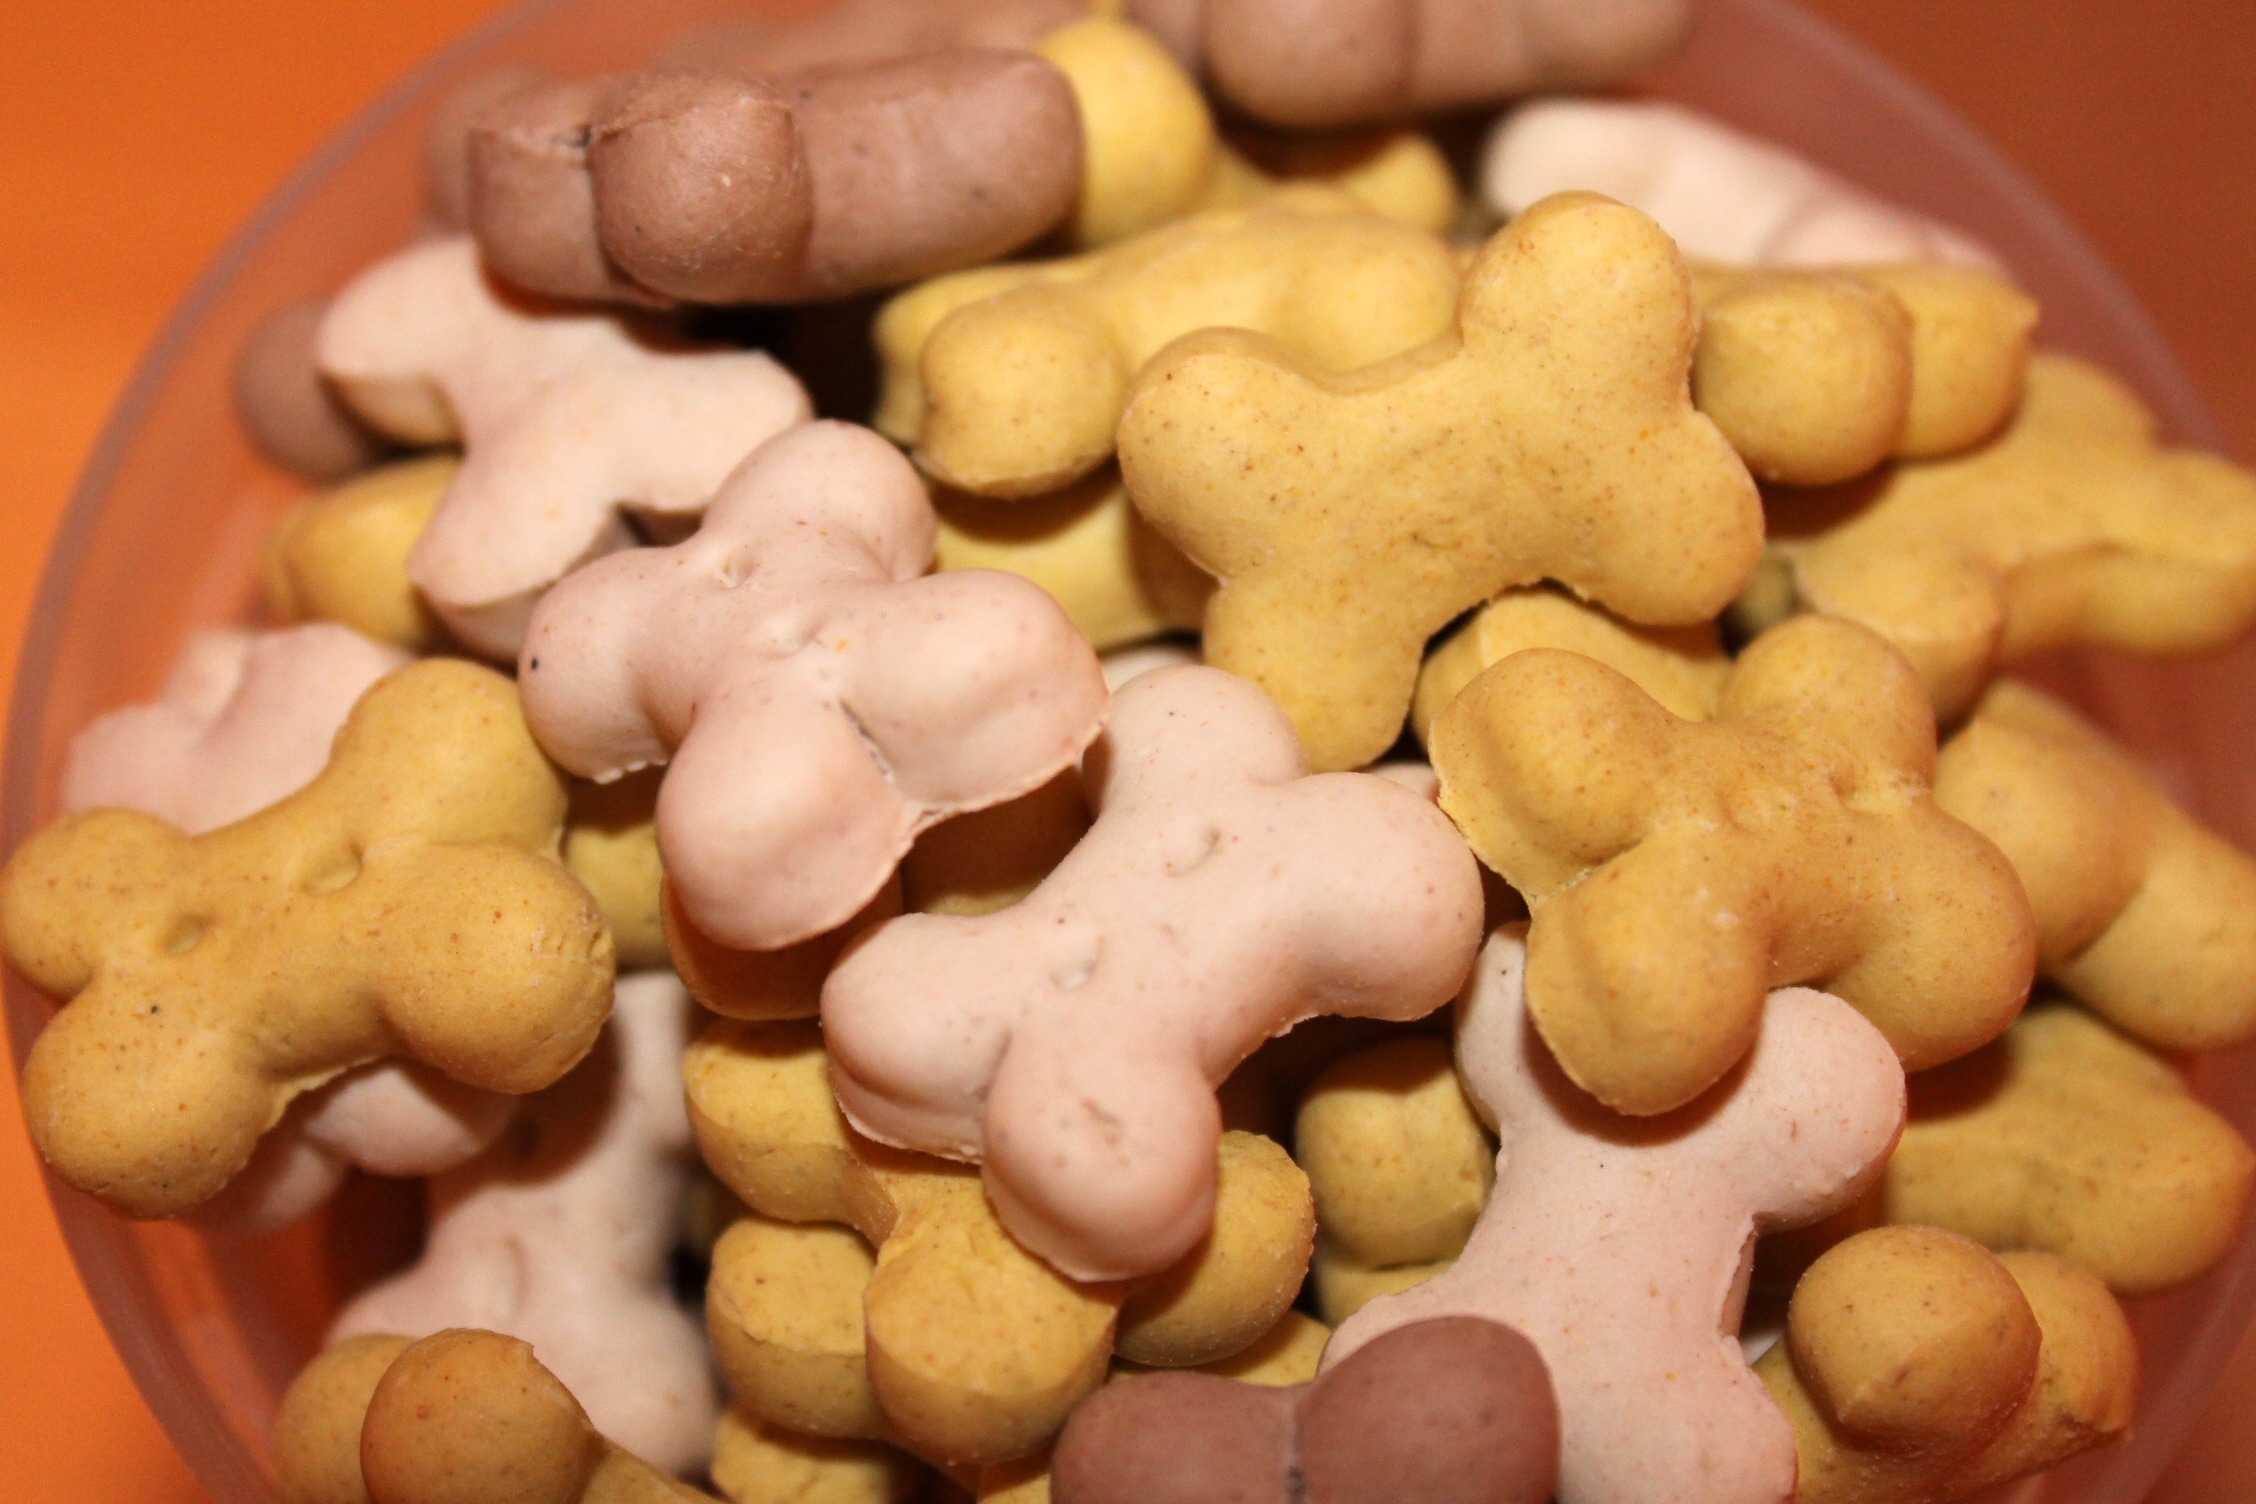
food, produce, baking, dessert, cuisine, bone, reward, baked goods, snack food, bredele, dogs lick us